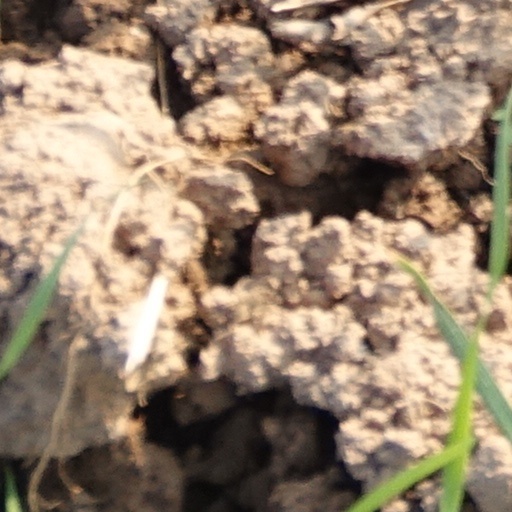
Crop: wheat